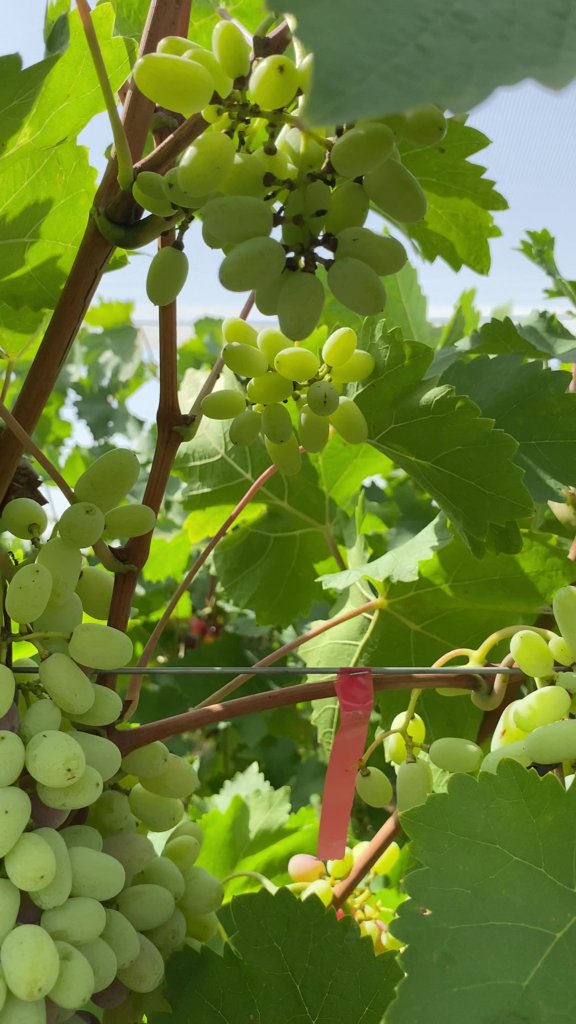
Berries visible: 111
Grape clusters: 6